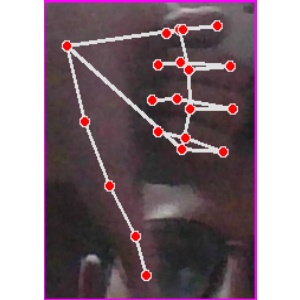
अक्षर: फ